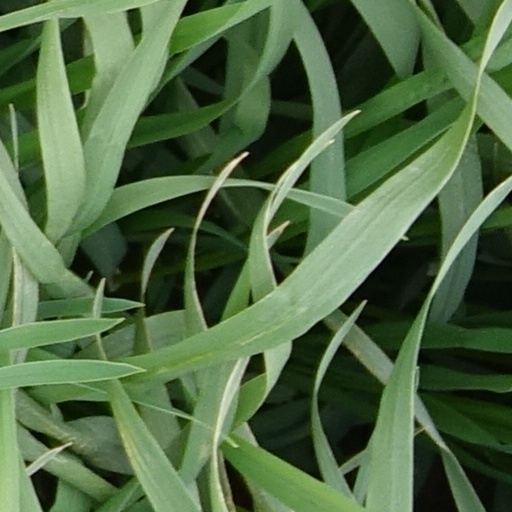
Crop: wheat